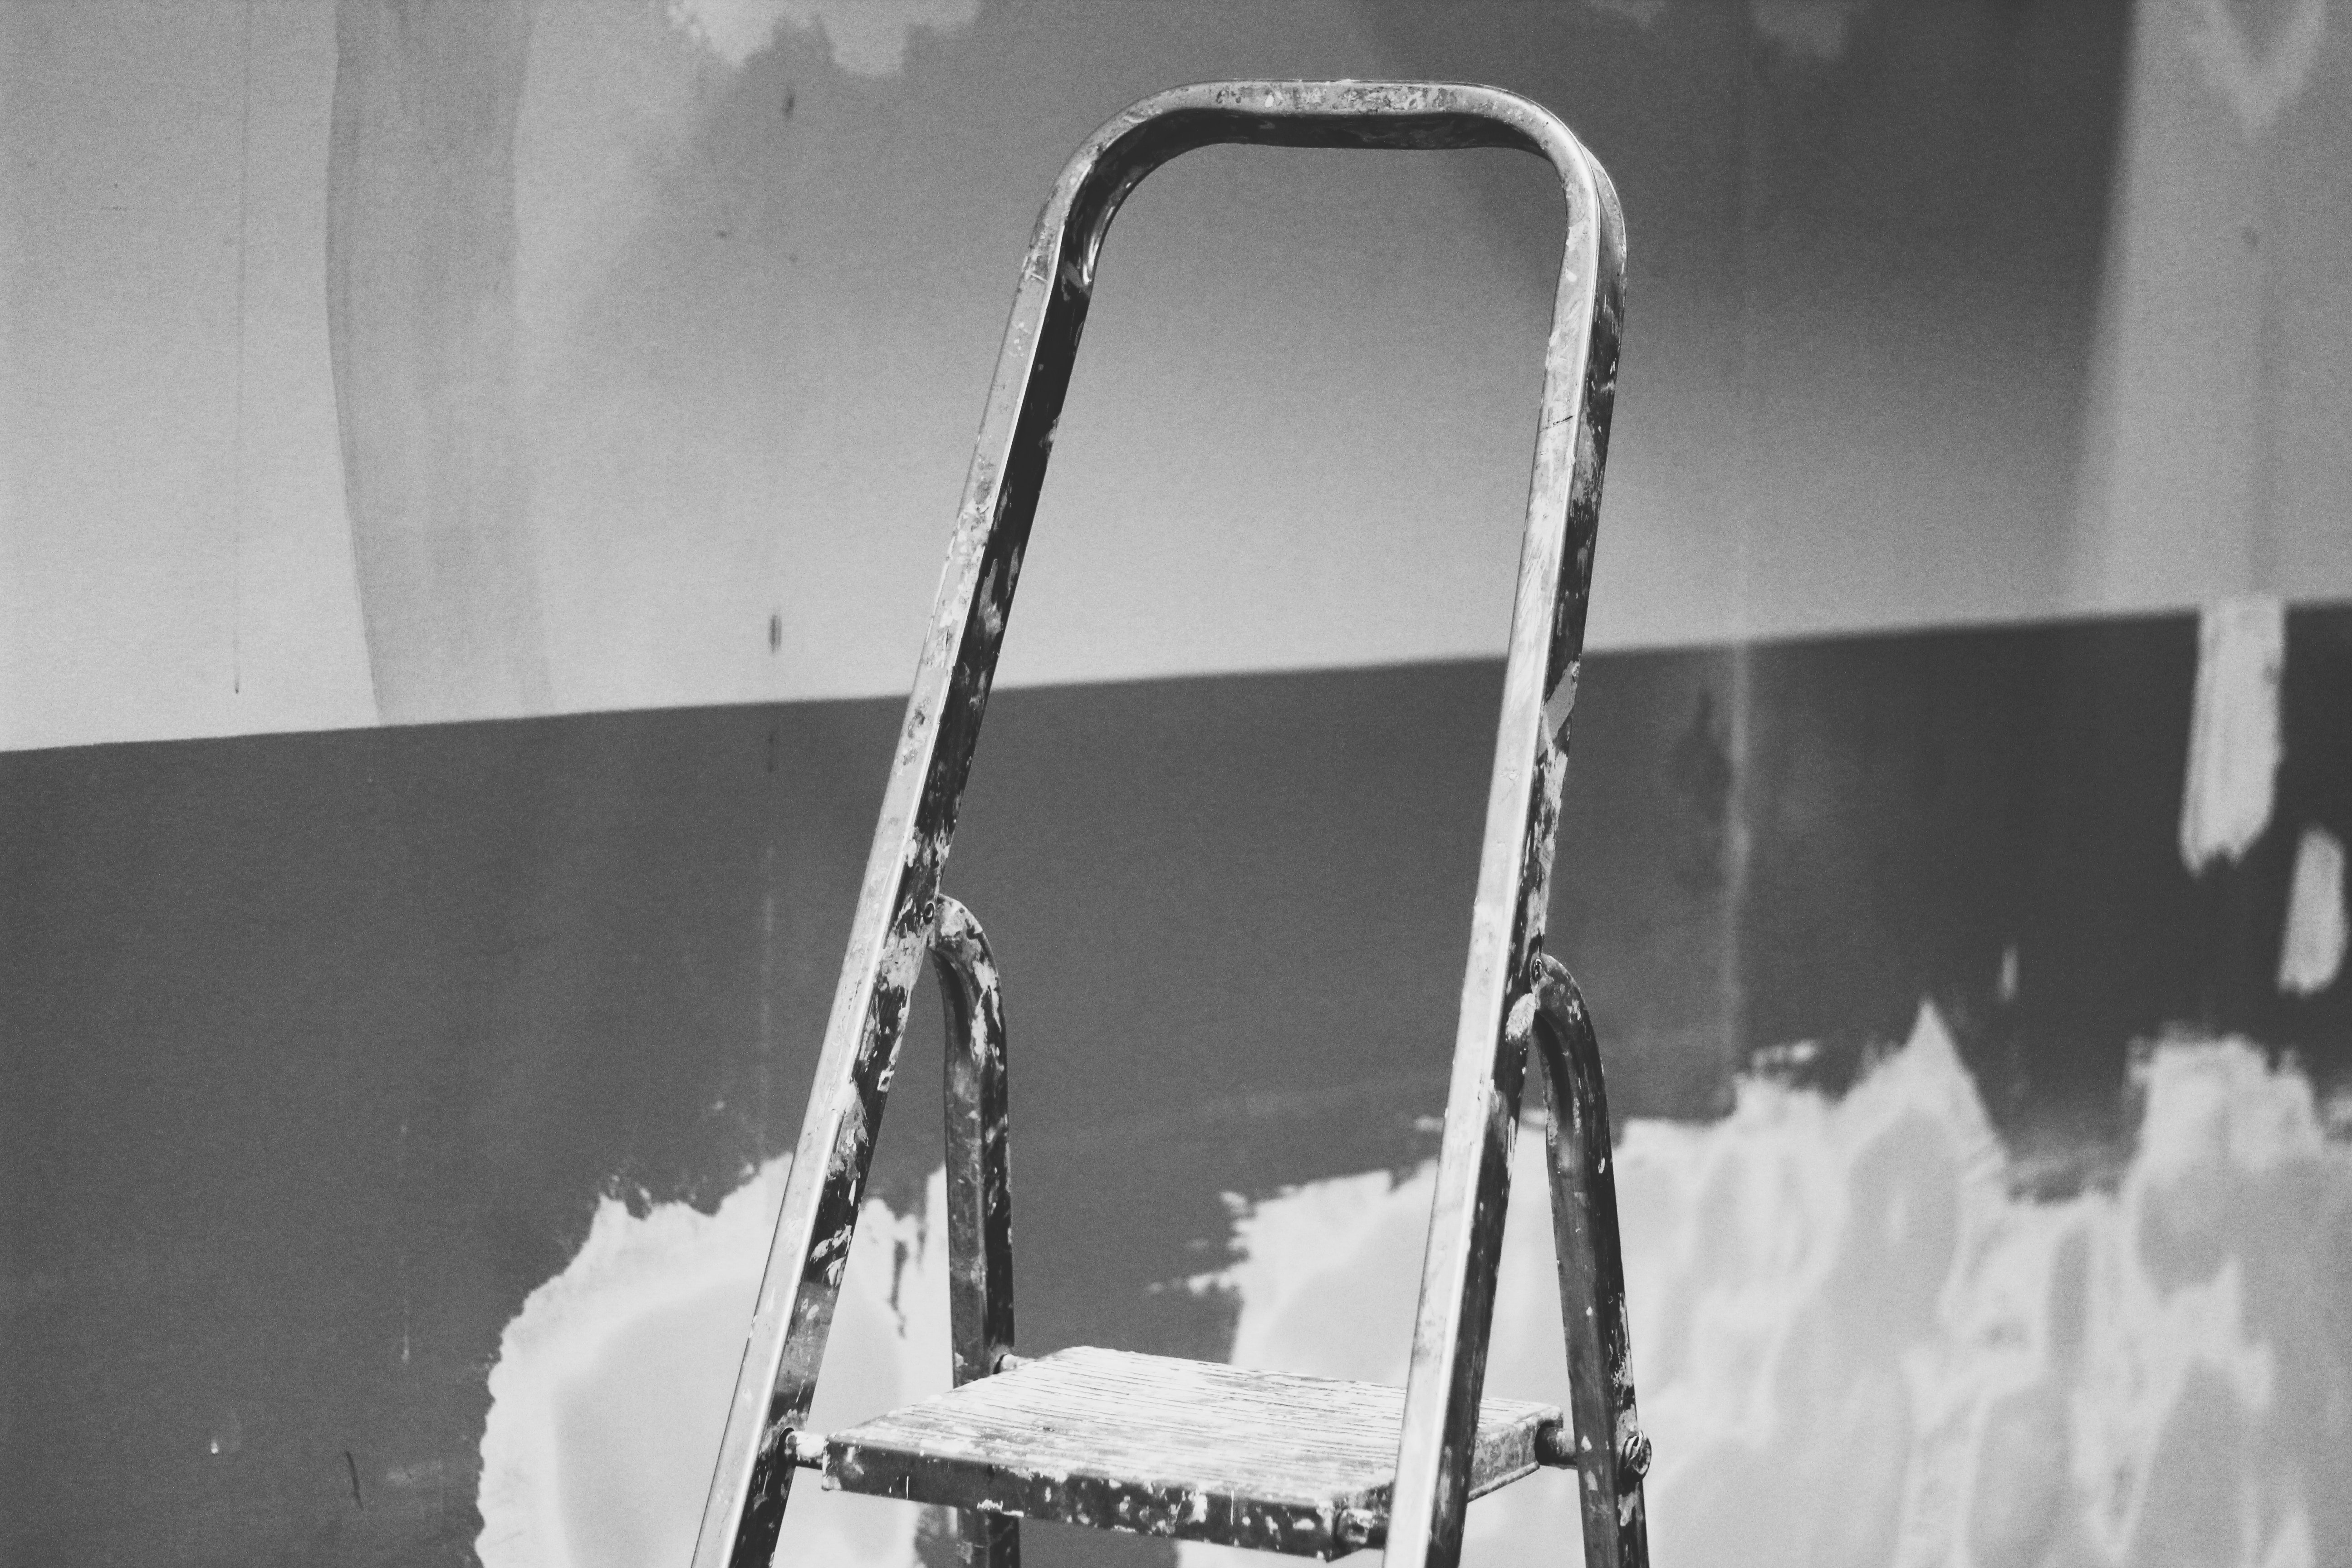
white, photograph, black and white, monochrome photography, snapshot, wall, water, monochrome, photography, snow, architecture, stock photography, style, ice, winter, plaster, metal